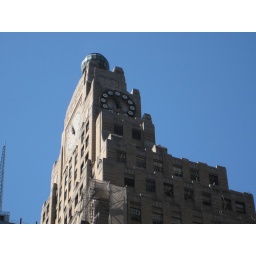
Paramount Building clock tower and glass globe sphere lantern in Times Square - New York City 2010 Architecture